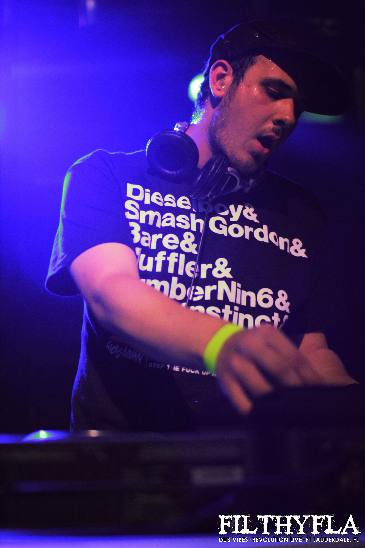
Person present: Yes